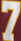
Number: 7